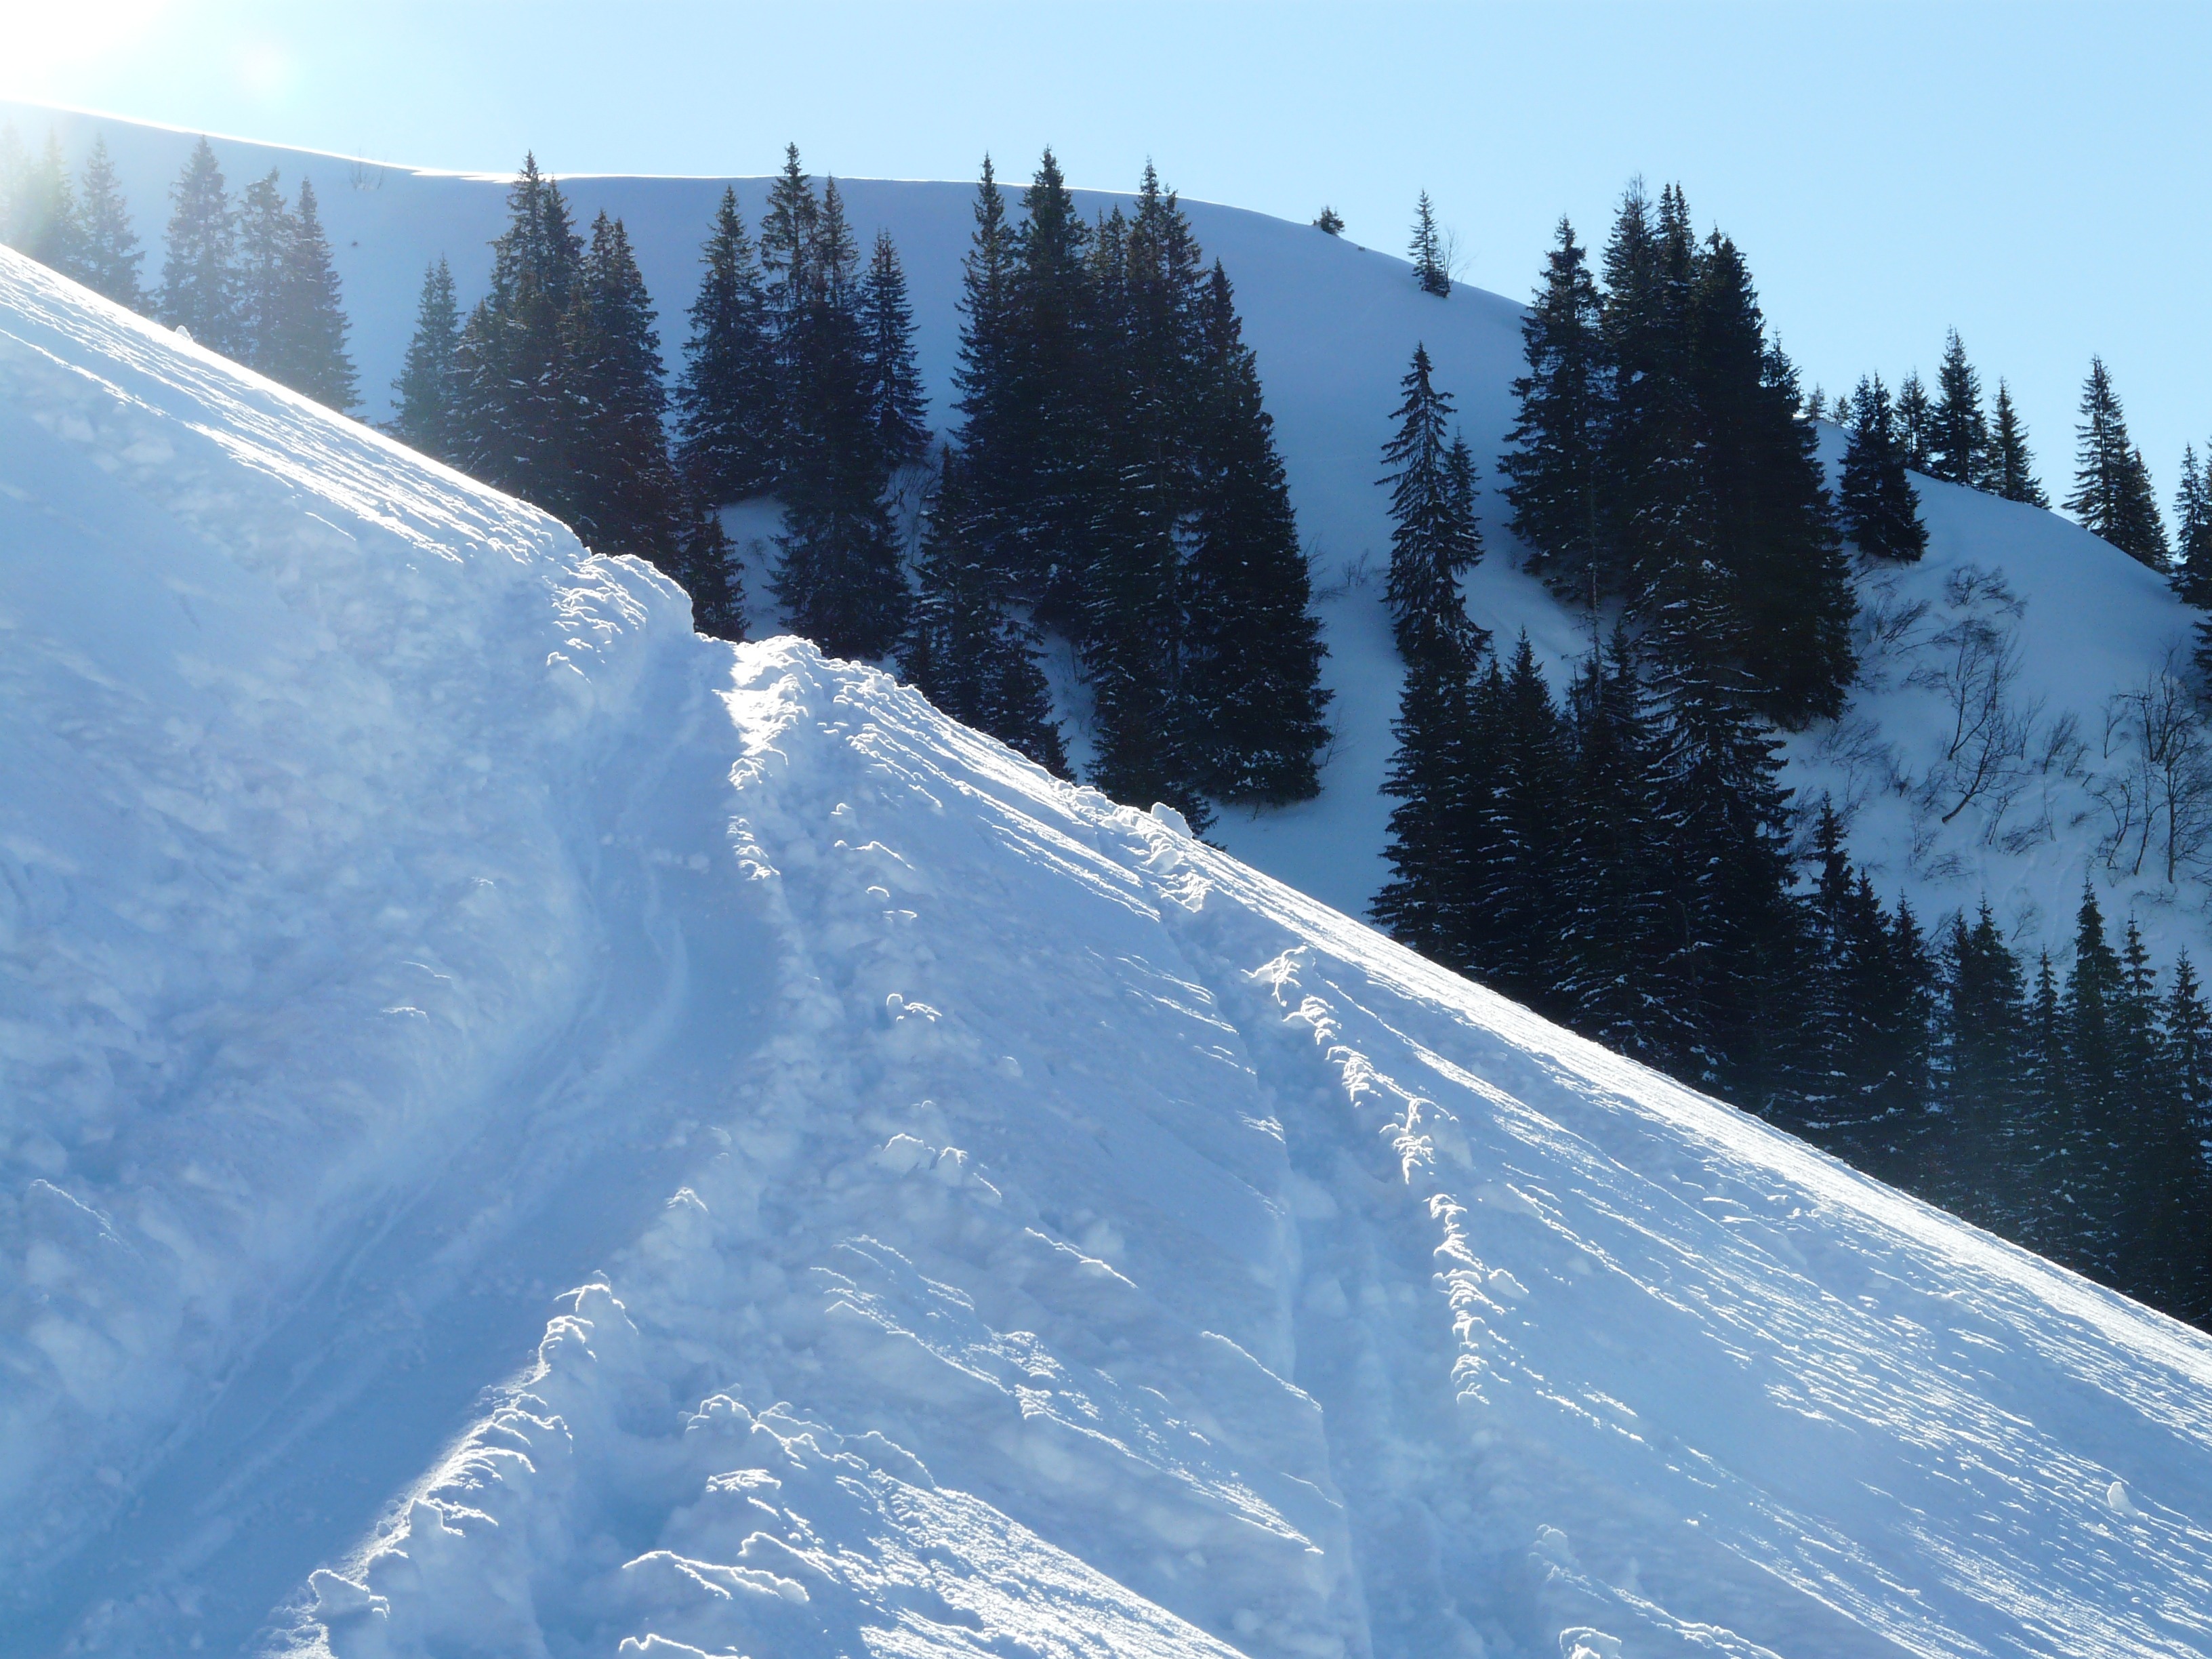
mountain, snow, cold, winter, fence, track, white, mountain range, weather, snowy, skiing, season, ridge, winter sport, sports, alps, piste, traces, ski touring, deep snow, ski mountaineering, ski equipment, wag, mountainous landforms, geological phenomenon